Eric Donovan

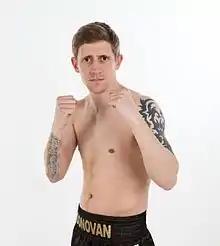

Eric Donovan (born 26 July 1985) is an Irish professional boxer. As an amateur he was a five-time Irish national champion and won bronze medals at the 2009 European Union Championships and the 2010 European Championships.